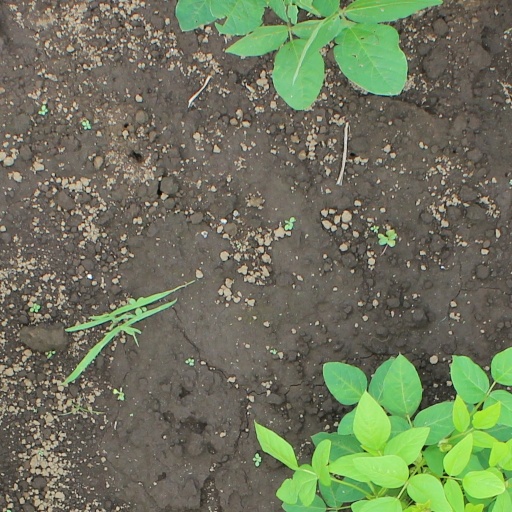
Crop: soybean